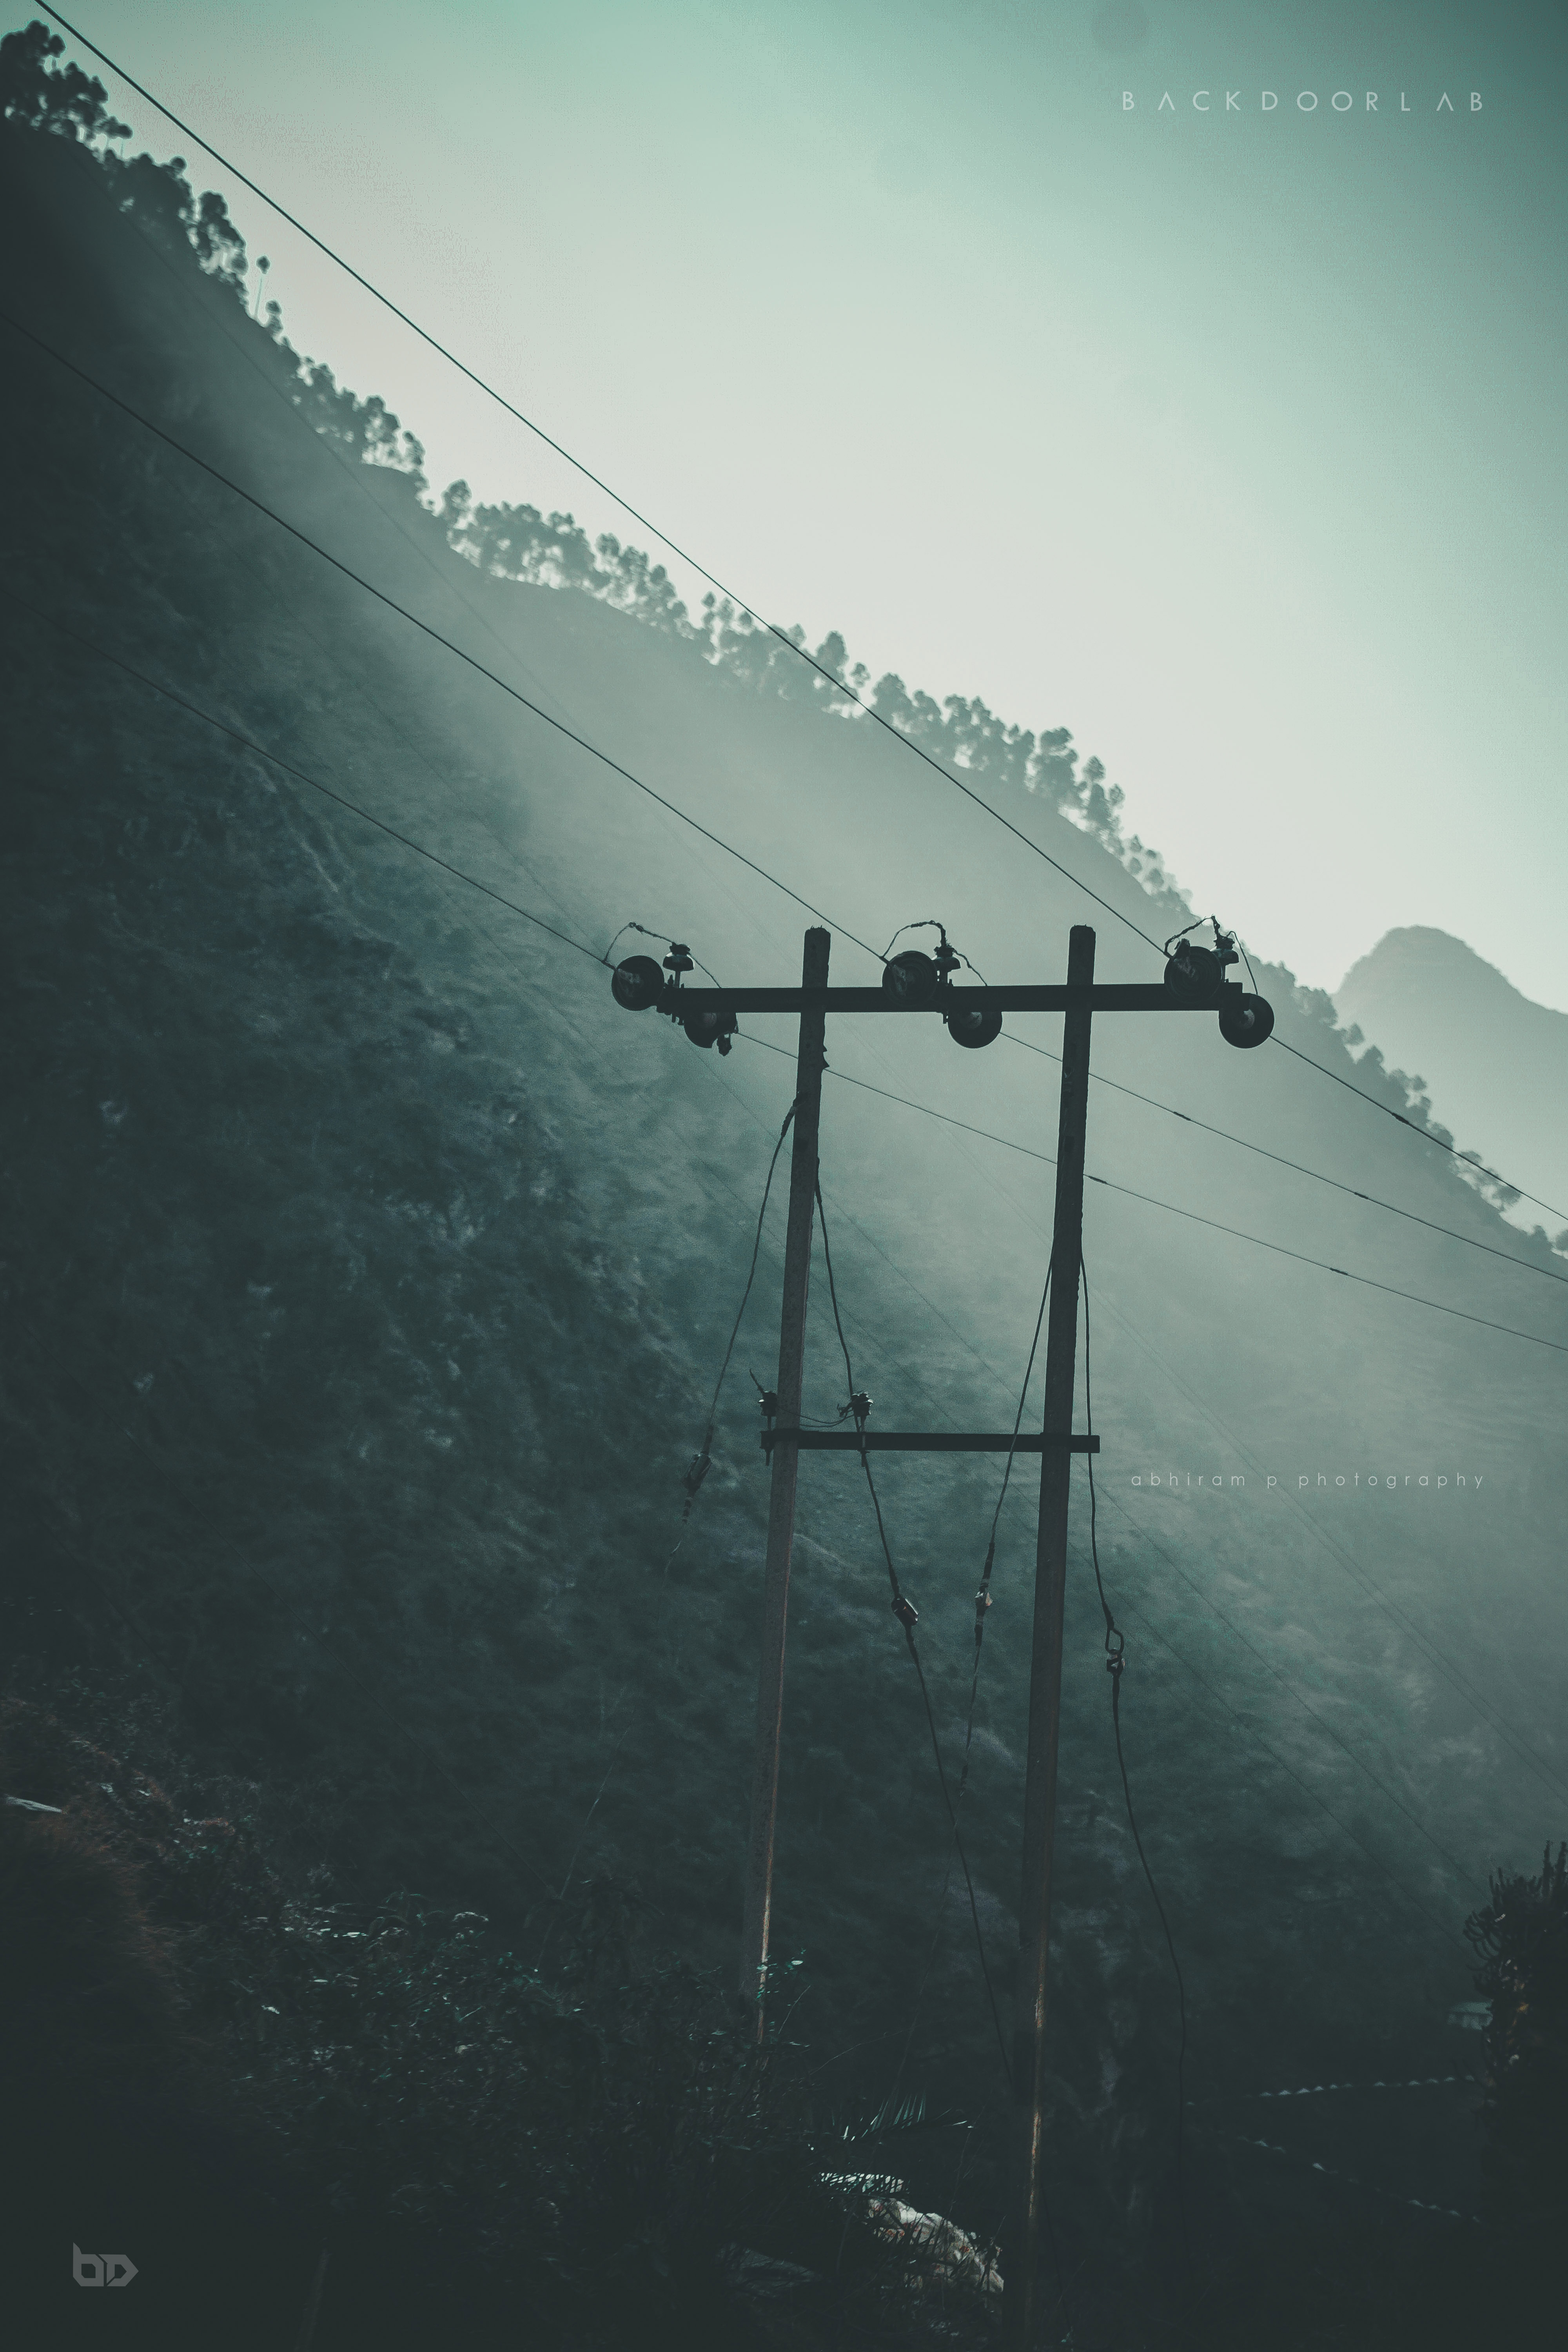
adventure, nature, life, ride, travel, sky, water, cloud, atmosphere, sea, mist, fog, morning, tree, calm, overhead power line, trident, horizon, fixed link, electricity, meteorological phenomenon, electrical supply, landscape